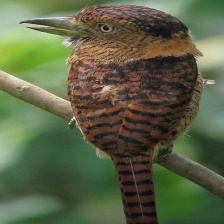
Species: BARRED PUFFBIRD
Scientific name: NYSTALUS RADIATUS